Riley the Cop

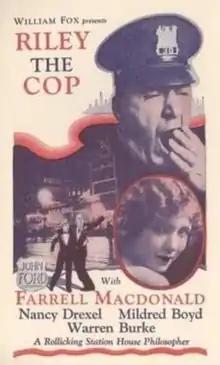
Film poster

Riley the Cop is a 1928 American synchronized sound comedy film directed by John Ford. While the film has no audible dialog, it was released with a synchronized musical score with sound effects using the sound-on-film movietone process.